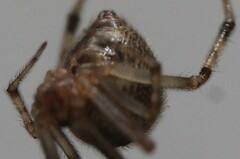
Species: Parasteatoda_tepidariorum